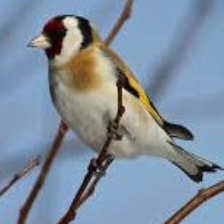
Species: EUROPEAN GOLDFINCH
Scientific name: CARDUELIS CARDUELIS
ImageNet parent category: goldfinch